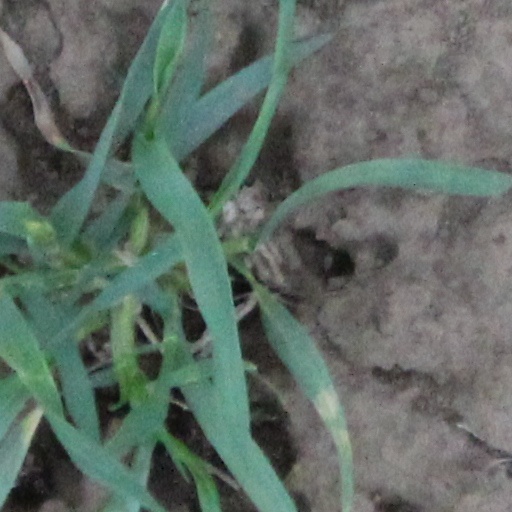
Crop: wheat